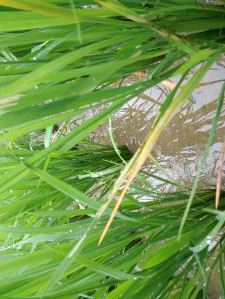
Disease: Tungro